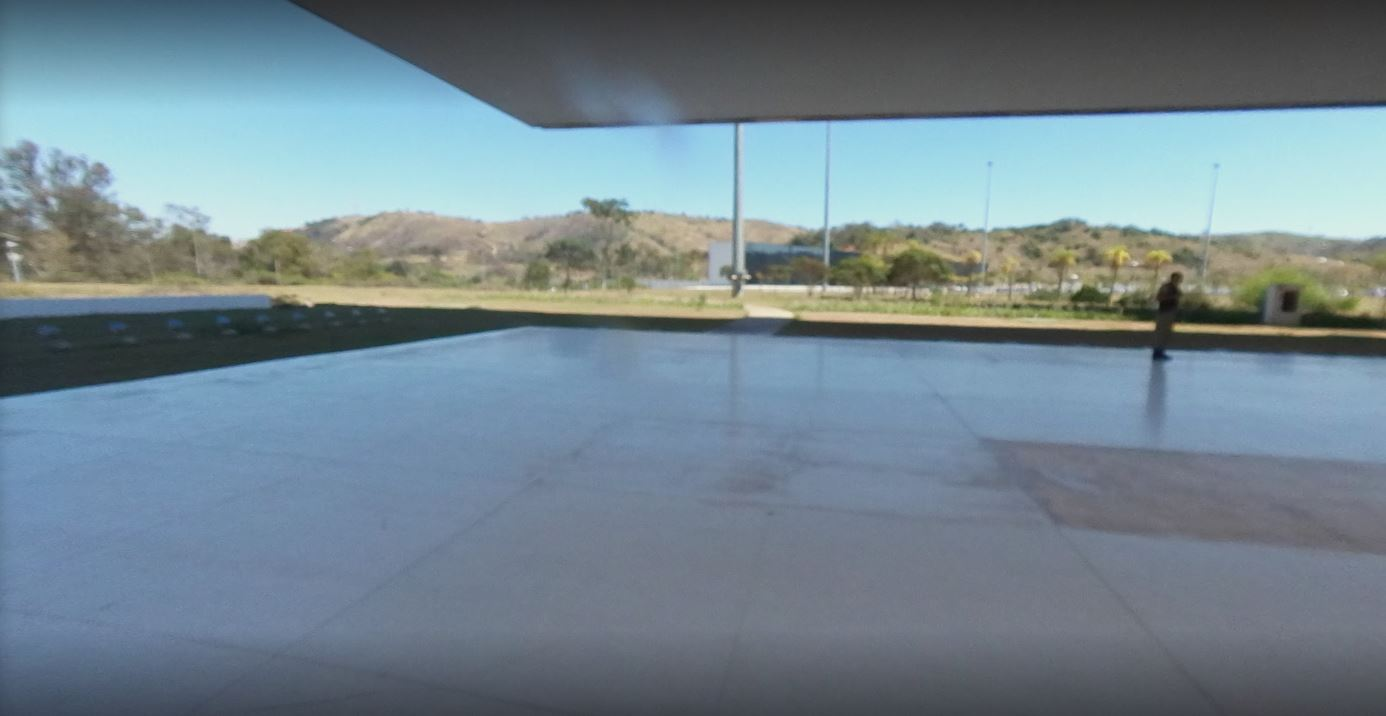
Fire: no
Smoke: no